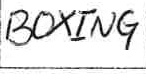
Label: boxing